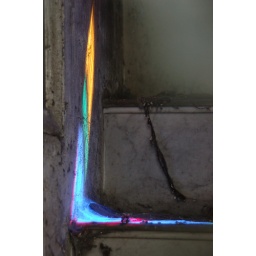
Bright colorful light in a mausoleum - sun through stained glass